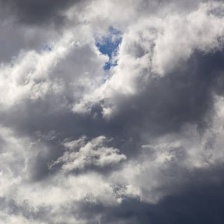
Cloud type: Altostratus